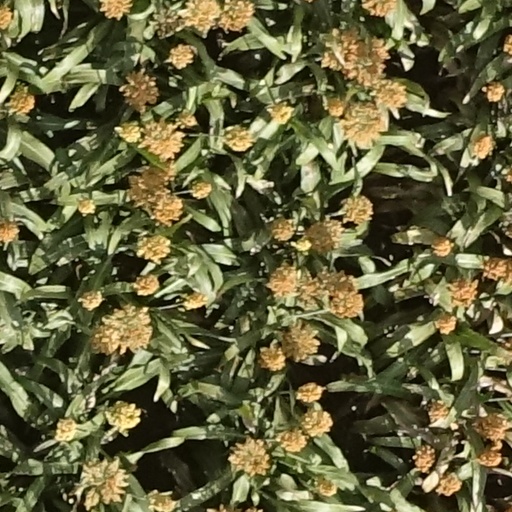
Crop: sorghum